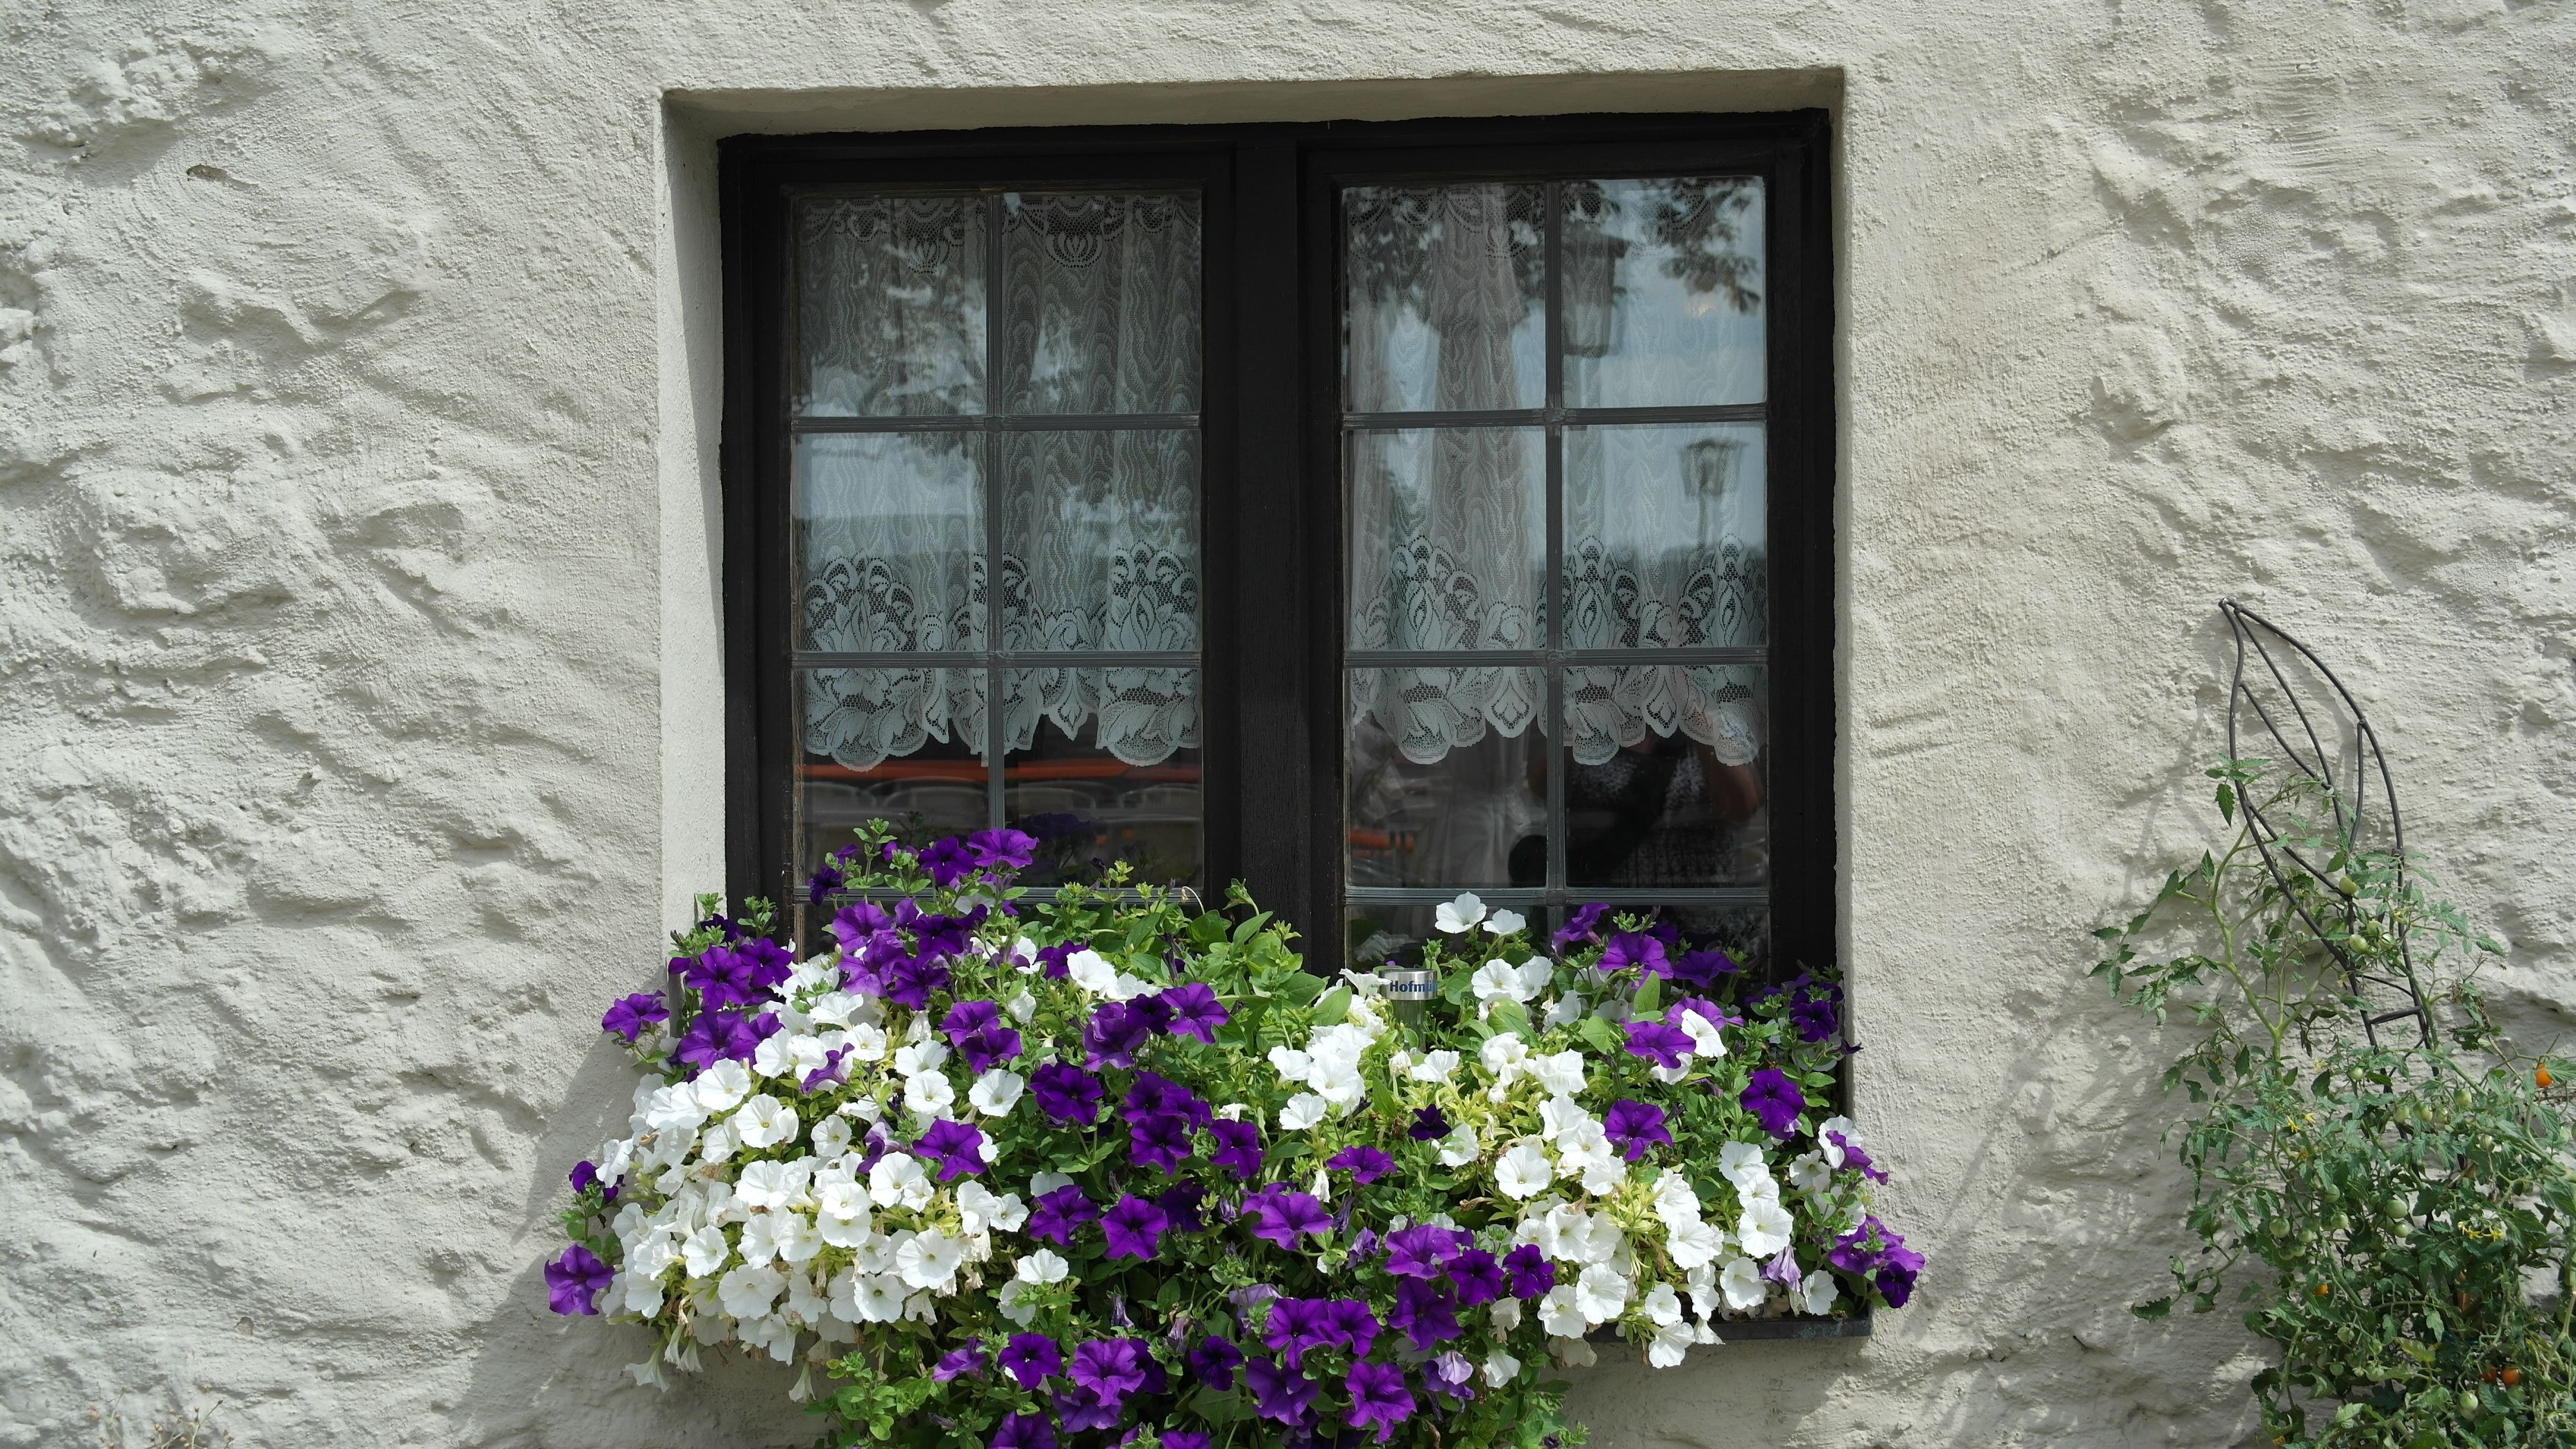
plant, white, flower, purple, window, old, wall, cottage, facade, colorful, flora, flowers, beautiful, summer flowers